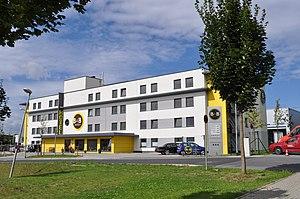
B&B Hotels est une chaîne d'hôtels, créée en 1990 à Brest en France, qui gère des établissements dits « économiques » en Allemagne, en Italie, en Pologne, au Portugal, en Espagne, en République Tchèque, en Suisse et en Belgique. Elle s'implantera prochainement au Brésil.